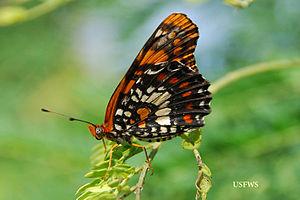
Le Atlantea tulita est un insecte lépidoptère de la famille des Nymphalidae, situé à Porto Rico.
Les Melitaeini sont une tribu de lépidoptères de la famille des Nymphalidae et de la sous-famille des Nymphalinae.